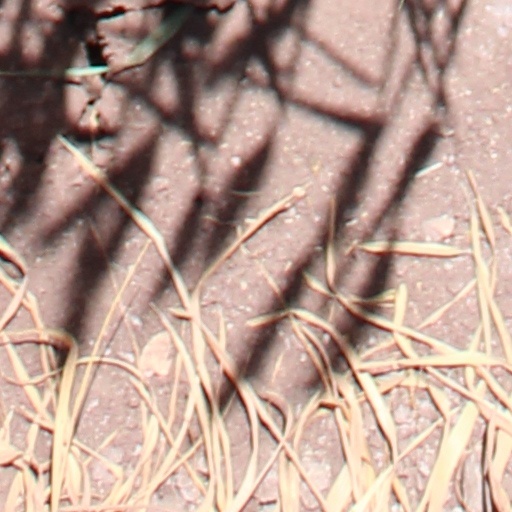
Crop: wheat